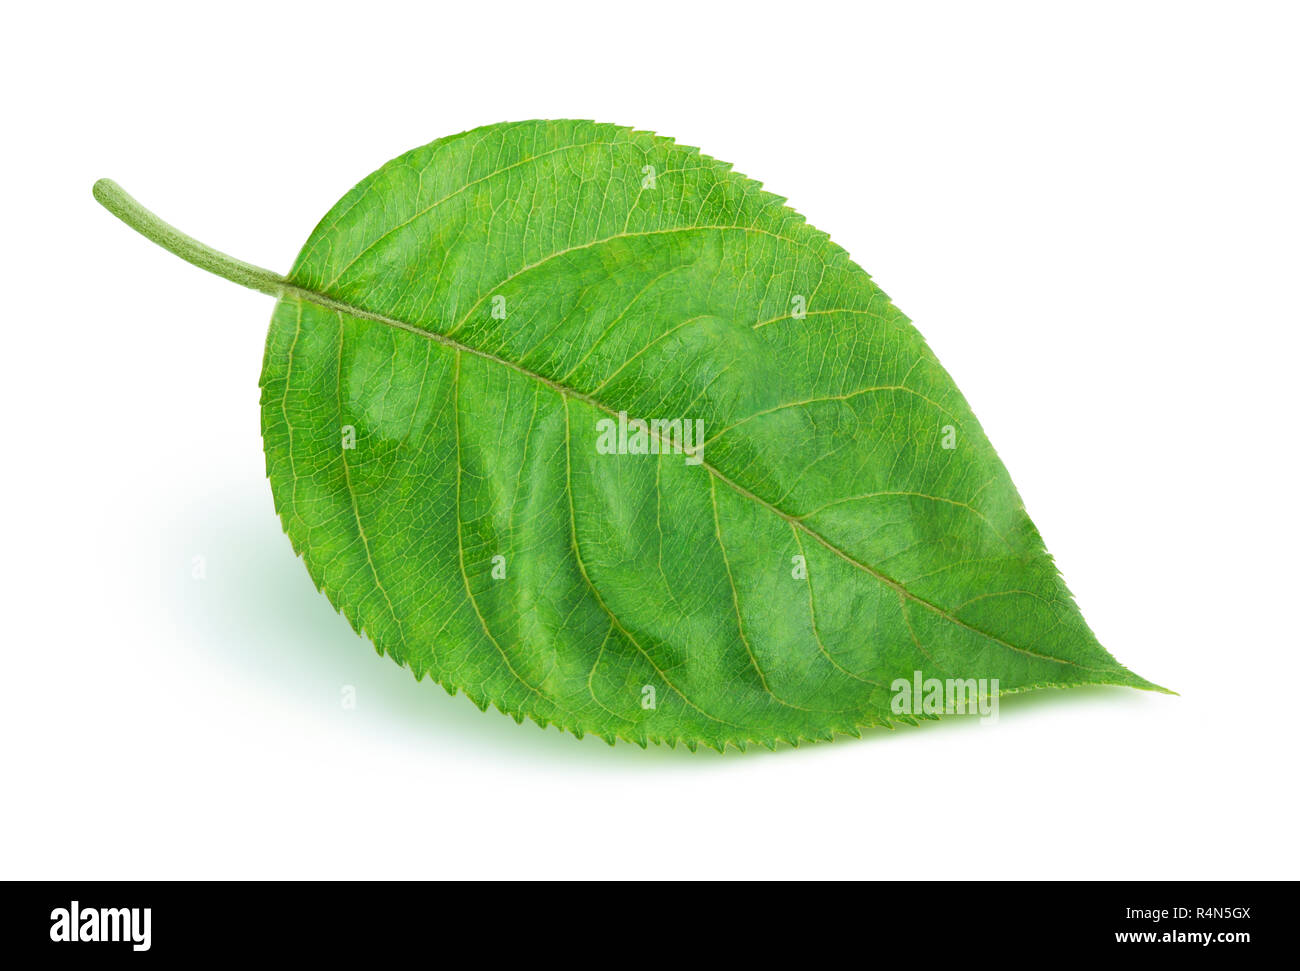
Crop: apple
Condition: healthy